Murdoch family

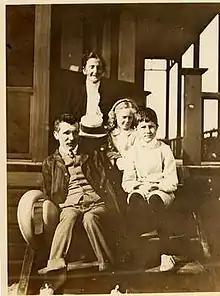
Prof. Walter Murdoch (left) and family at Point Lonsdale, Victoria, in 1910. His wife, Violet ( Hughston) is upper centre. Their daughter, Catherine – as Catherine King a prominent broadcaster – is centre right and son William (Will) Murdoch is on the right.

Their eldest child, the Rev. Patrick Murdoch was born in Pitsligo and raised at Rosehearty, Aberdeenshire. He was ordained at Cruden, Aberdeenshire, where he also married Annie Brown (in 1882). At the age of 34, Murdoch emigrated with his wife and parents to Victoria. He was prominent there as a Presbyterian minister and published several books on theology. Two of Patrick and Annie Murdoch's six children achieved prominence, Sir Keith Murdoch and Ivon George Murdoch.